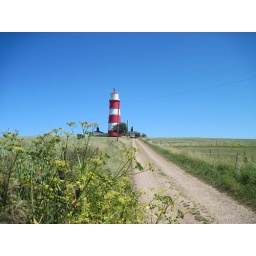
The lighthouse on the North Norfolk coast, looking resplendent against a beautiful late Spring sky